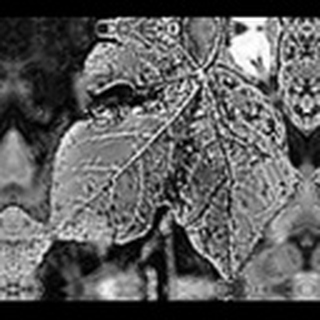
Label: cotton_bacterial_blight